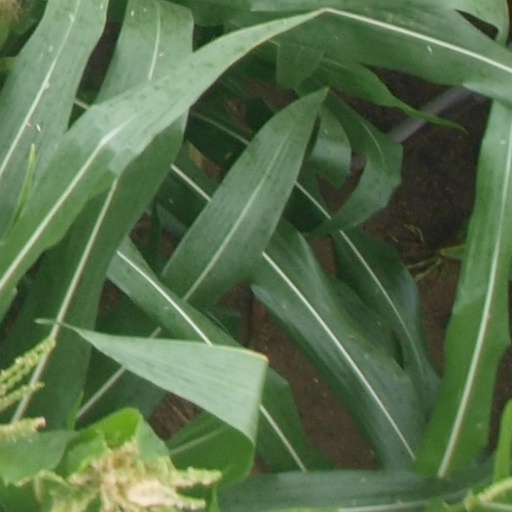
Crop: maize; corn